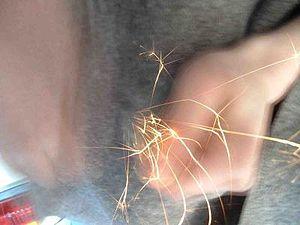
Etincelles produites par un briquet en acier frappé contre un silex. (c) 2004 Stéphane Bois
Il existe de nombreuses techniques de production de feu. Les systèmes d'allumages traditionnels se divisent en deux catégories principales :